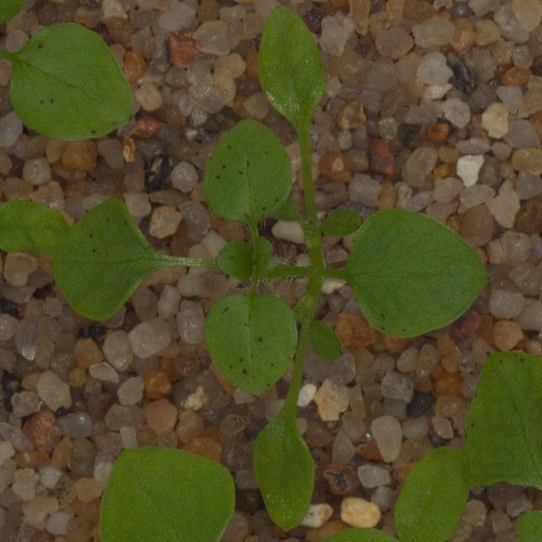
Label: common_chickweed